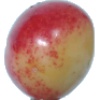
Label: Cherry Rainier 1